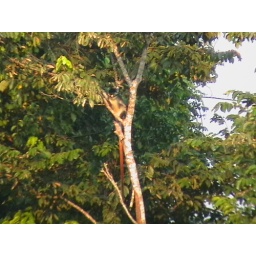
Monkey, red tailed monkey. In Lomami -Lualaba forest 150km south of Opala near a small village